Rollout photography

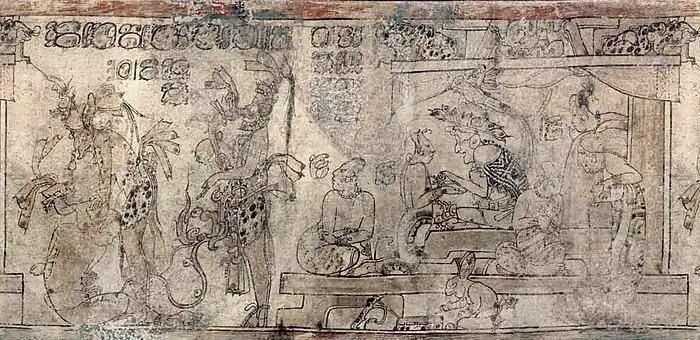
Example of a rollout photo of a Classic Maya vase

The technique had existed for years, so by using the methods listed above Justin Kerr succeeded in making a camera that captured the first Maya pottery vessel using rollout photography. The rollout technique was perfected through the use of a record turntable, clamps, and various pieces of wood and belts. The result was a clear and accurate reproduction of a tin can. From there Kerr moved on to Maya vessels. Each vase takes about two minutes to photograph, and is done all in one session. Kerr spends on average 6 hours a day in his studio working on Maya rollouts. Subsequently, Kerr began archiving every container he photographed. To date more than 1400 rollouts have been created. His first successful print was of an Olmec bowl, lent to him from Princeton University.